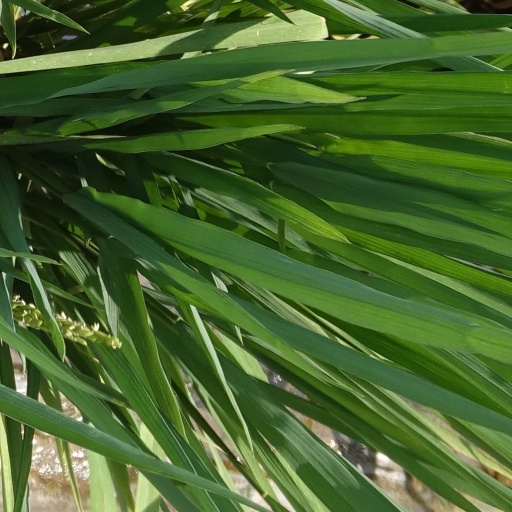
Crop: rice